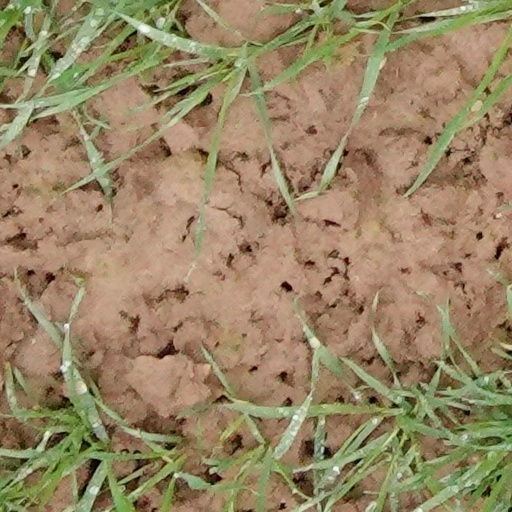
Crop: wheat